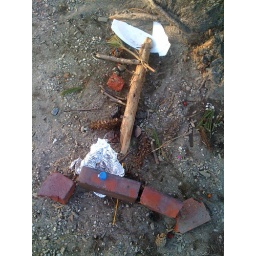
Group #1, found at the base of a large tree in an elementary school playground.